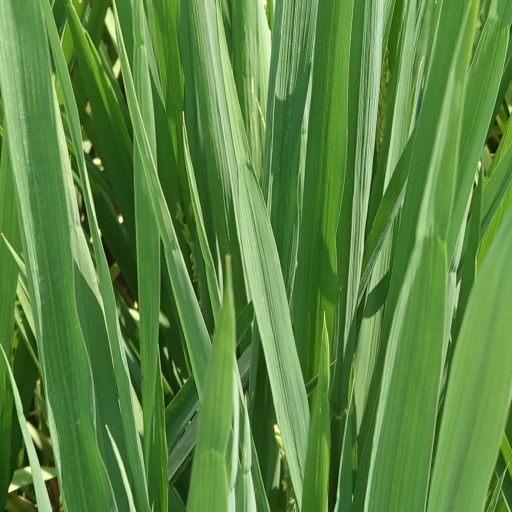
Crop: rice